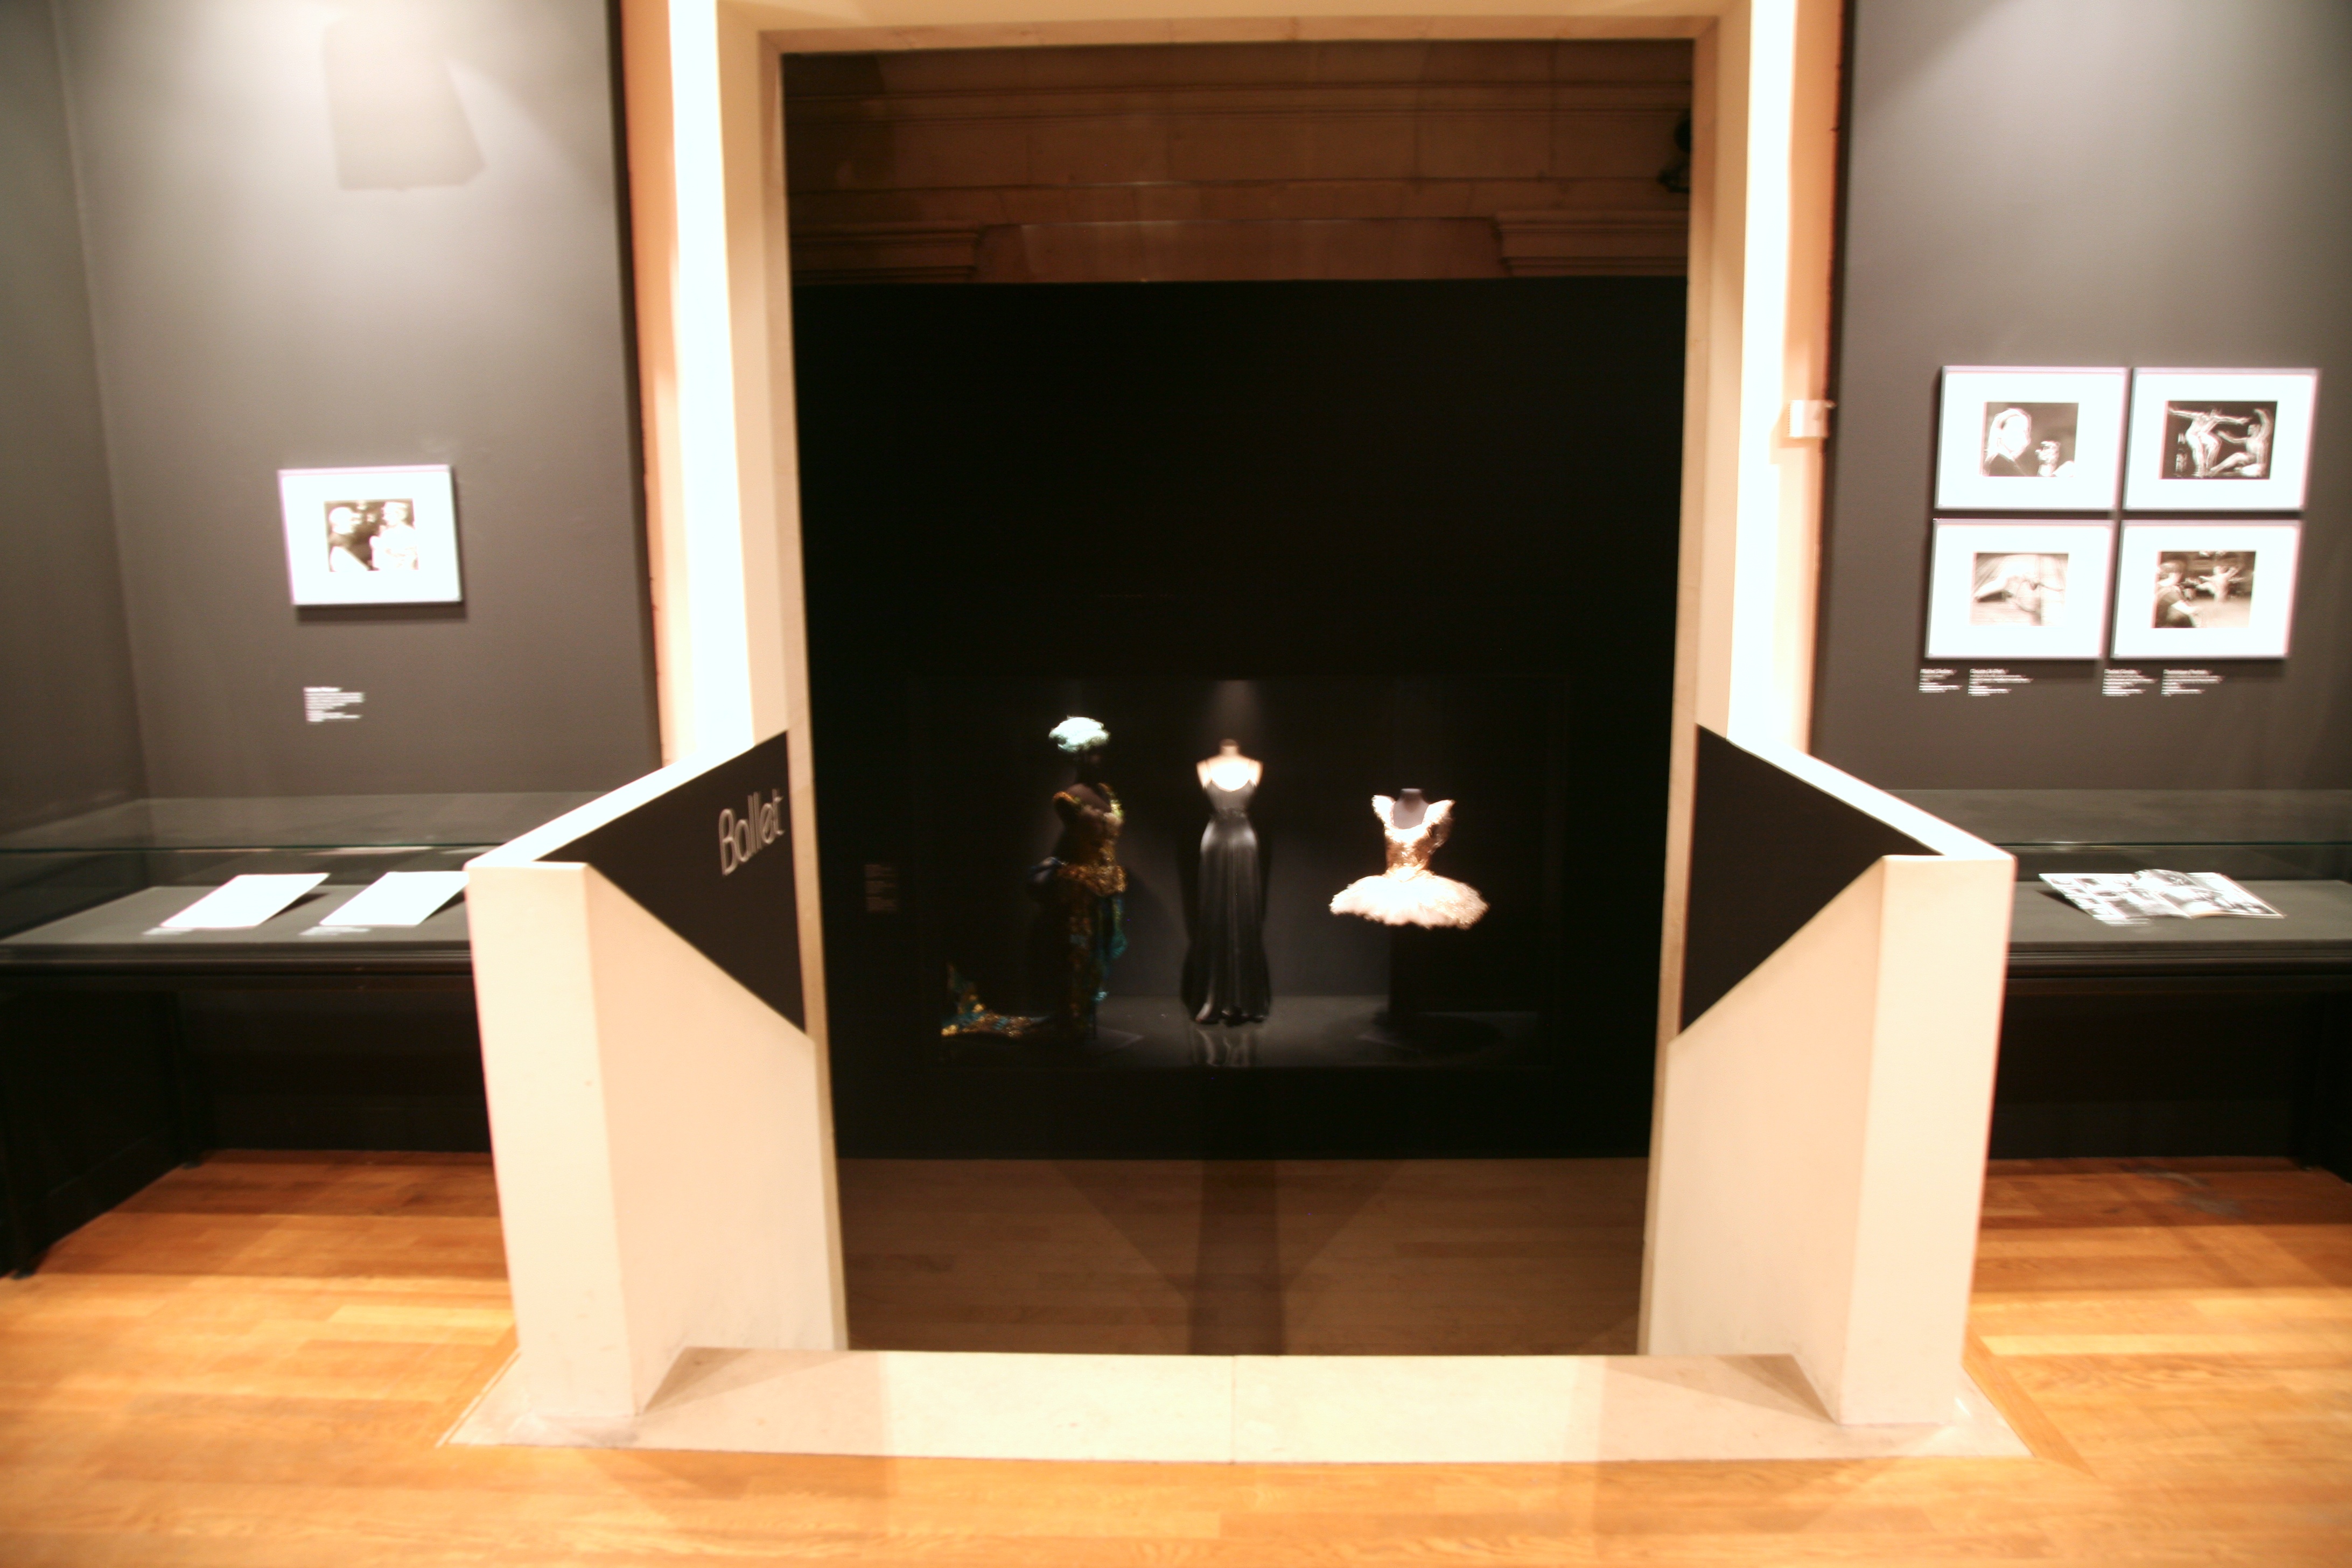
table, wood, paris, opera, living room, furniture, room, lighting, interior design, exposition, design, bnf, tourist attraction, exhibition, hearth, palaisgarnier, operadeparis, liebermann, rolfliebermann, biblioth quenationaledefrance